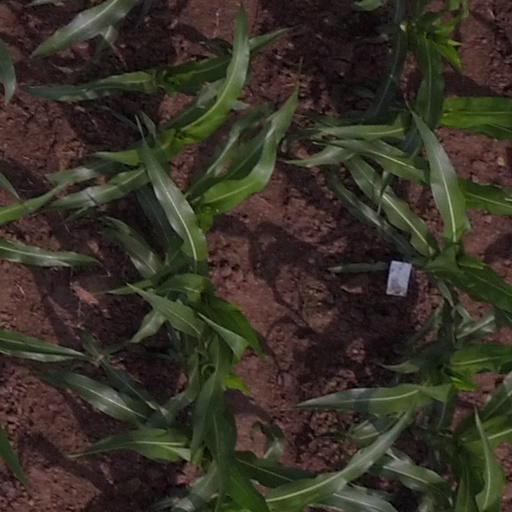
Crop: maize; corn